Cyrix III

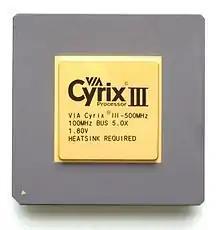
Cyrix III (500 MHz)

Cyrix III is an x86-compatible Socket 370 CPU. VIA Technologies launched the processor in February 2000. VIA had purchased both Centaur Technology and Cyrix. Cyrix III was to be based upon a core from one of the two companies.